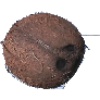
Label: Cocos 1